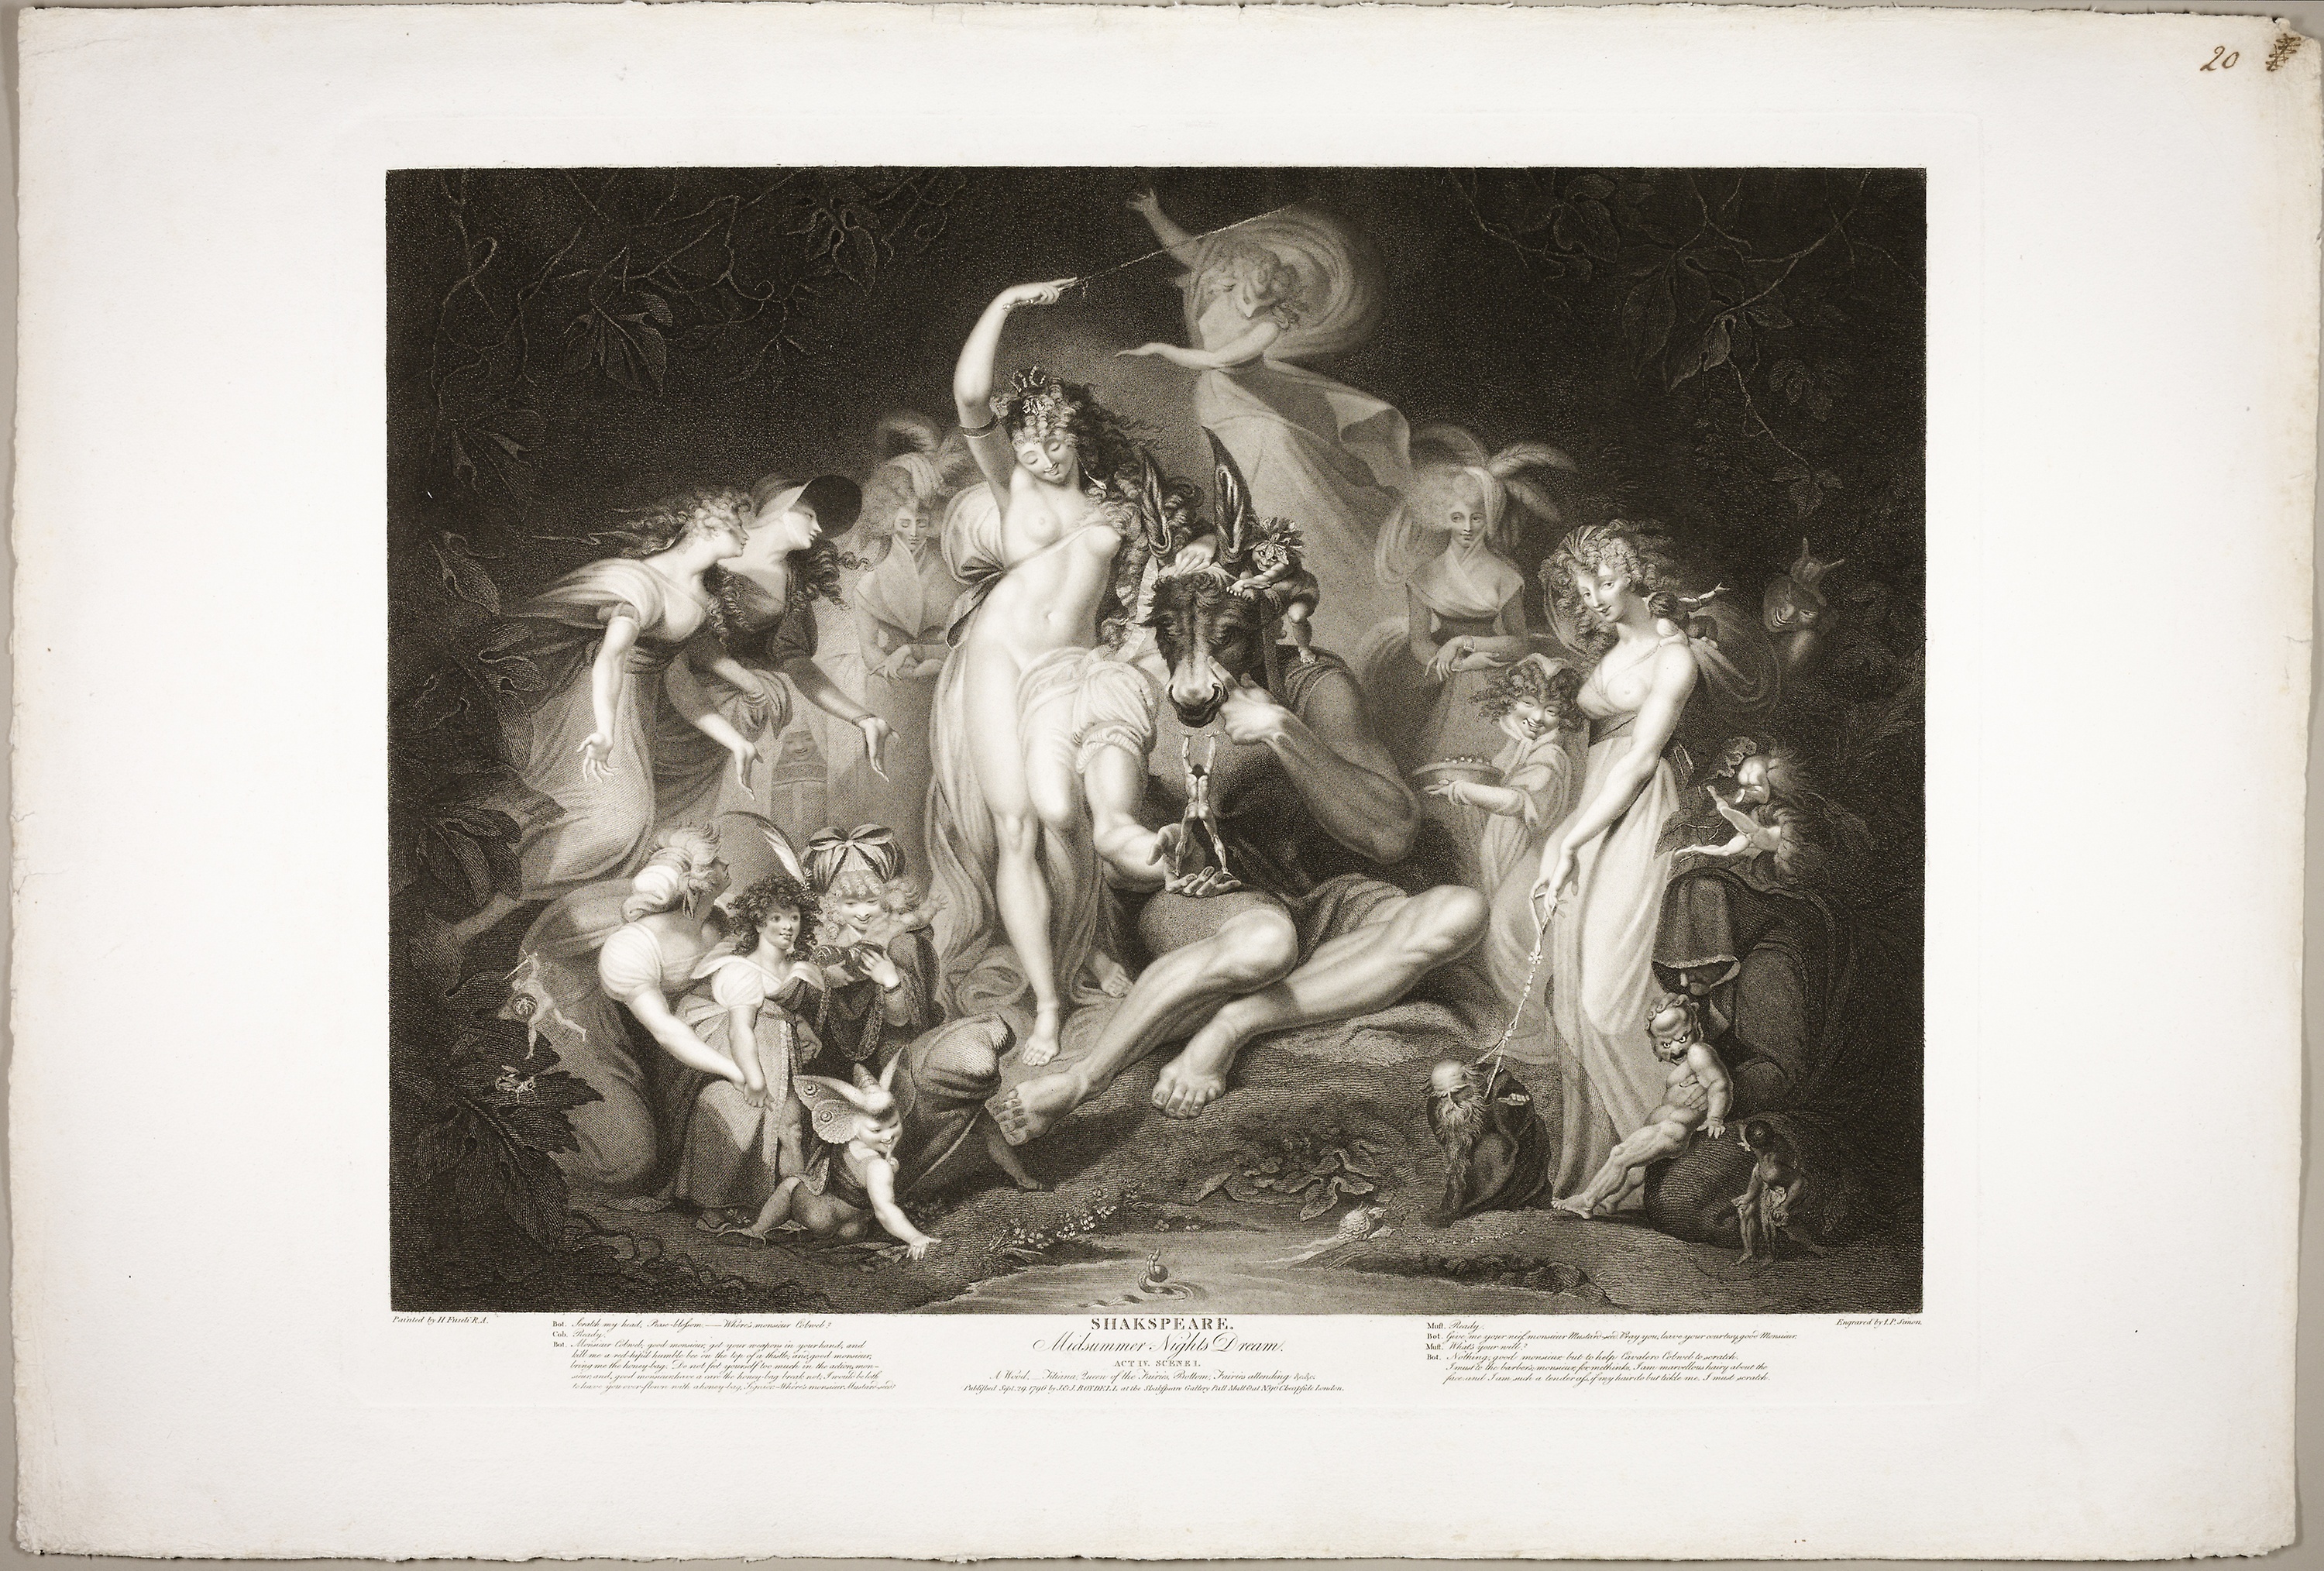
art, picture frame, modern art, black and white, visual arts, artwork, stock photography